Gothic! Ten Original Dark Tales

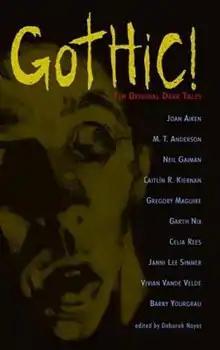
First edition, cover art by Gary Kelley

Gothic! Ten Original Dark Tales is a compilation of young adult horror short stories, edited by Deborah Noyes. It was published in 2004 by Candlewick Press.